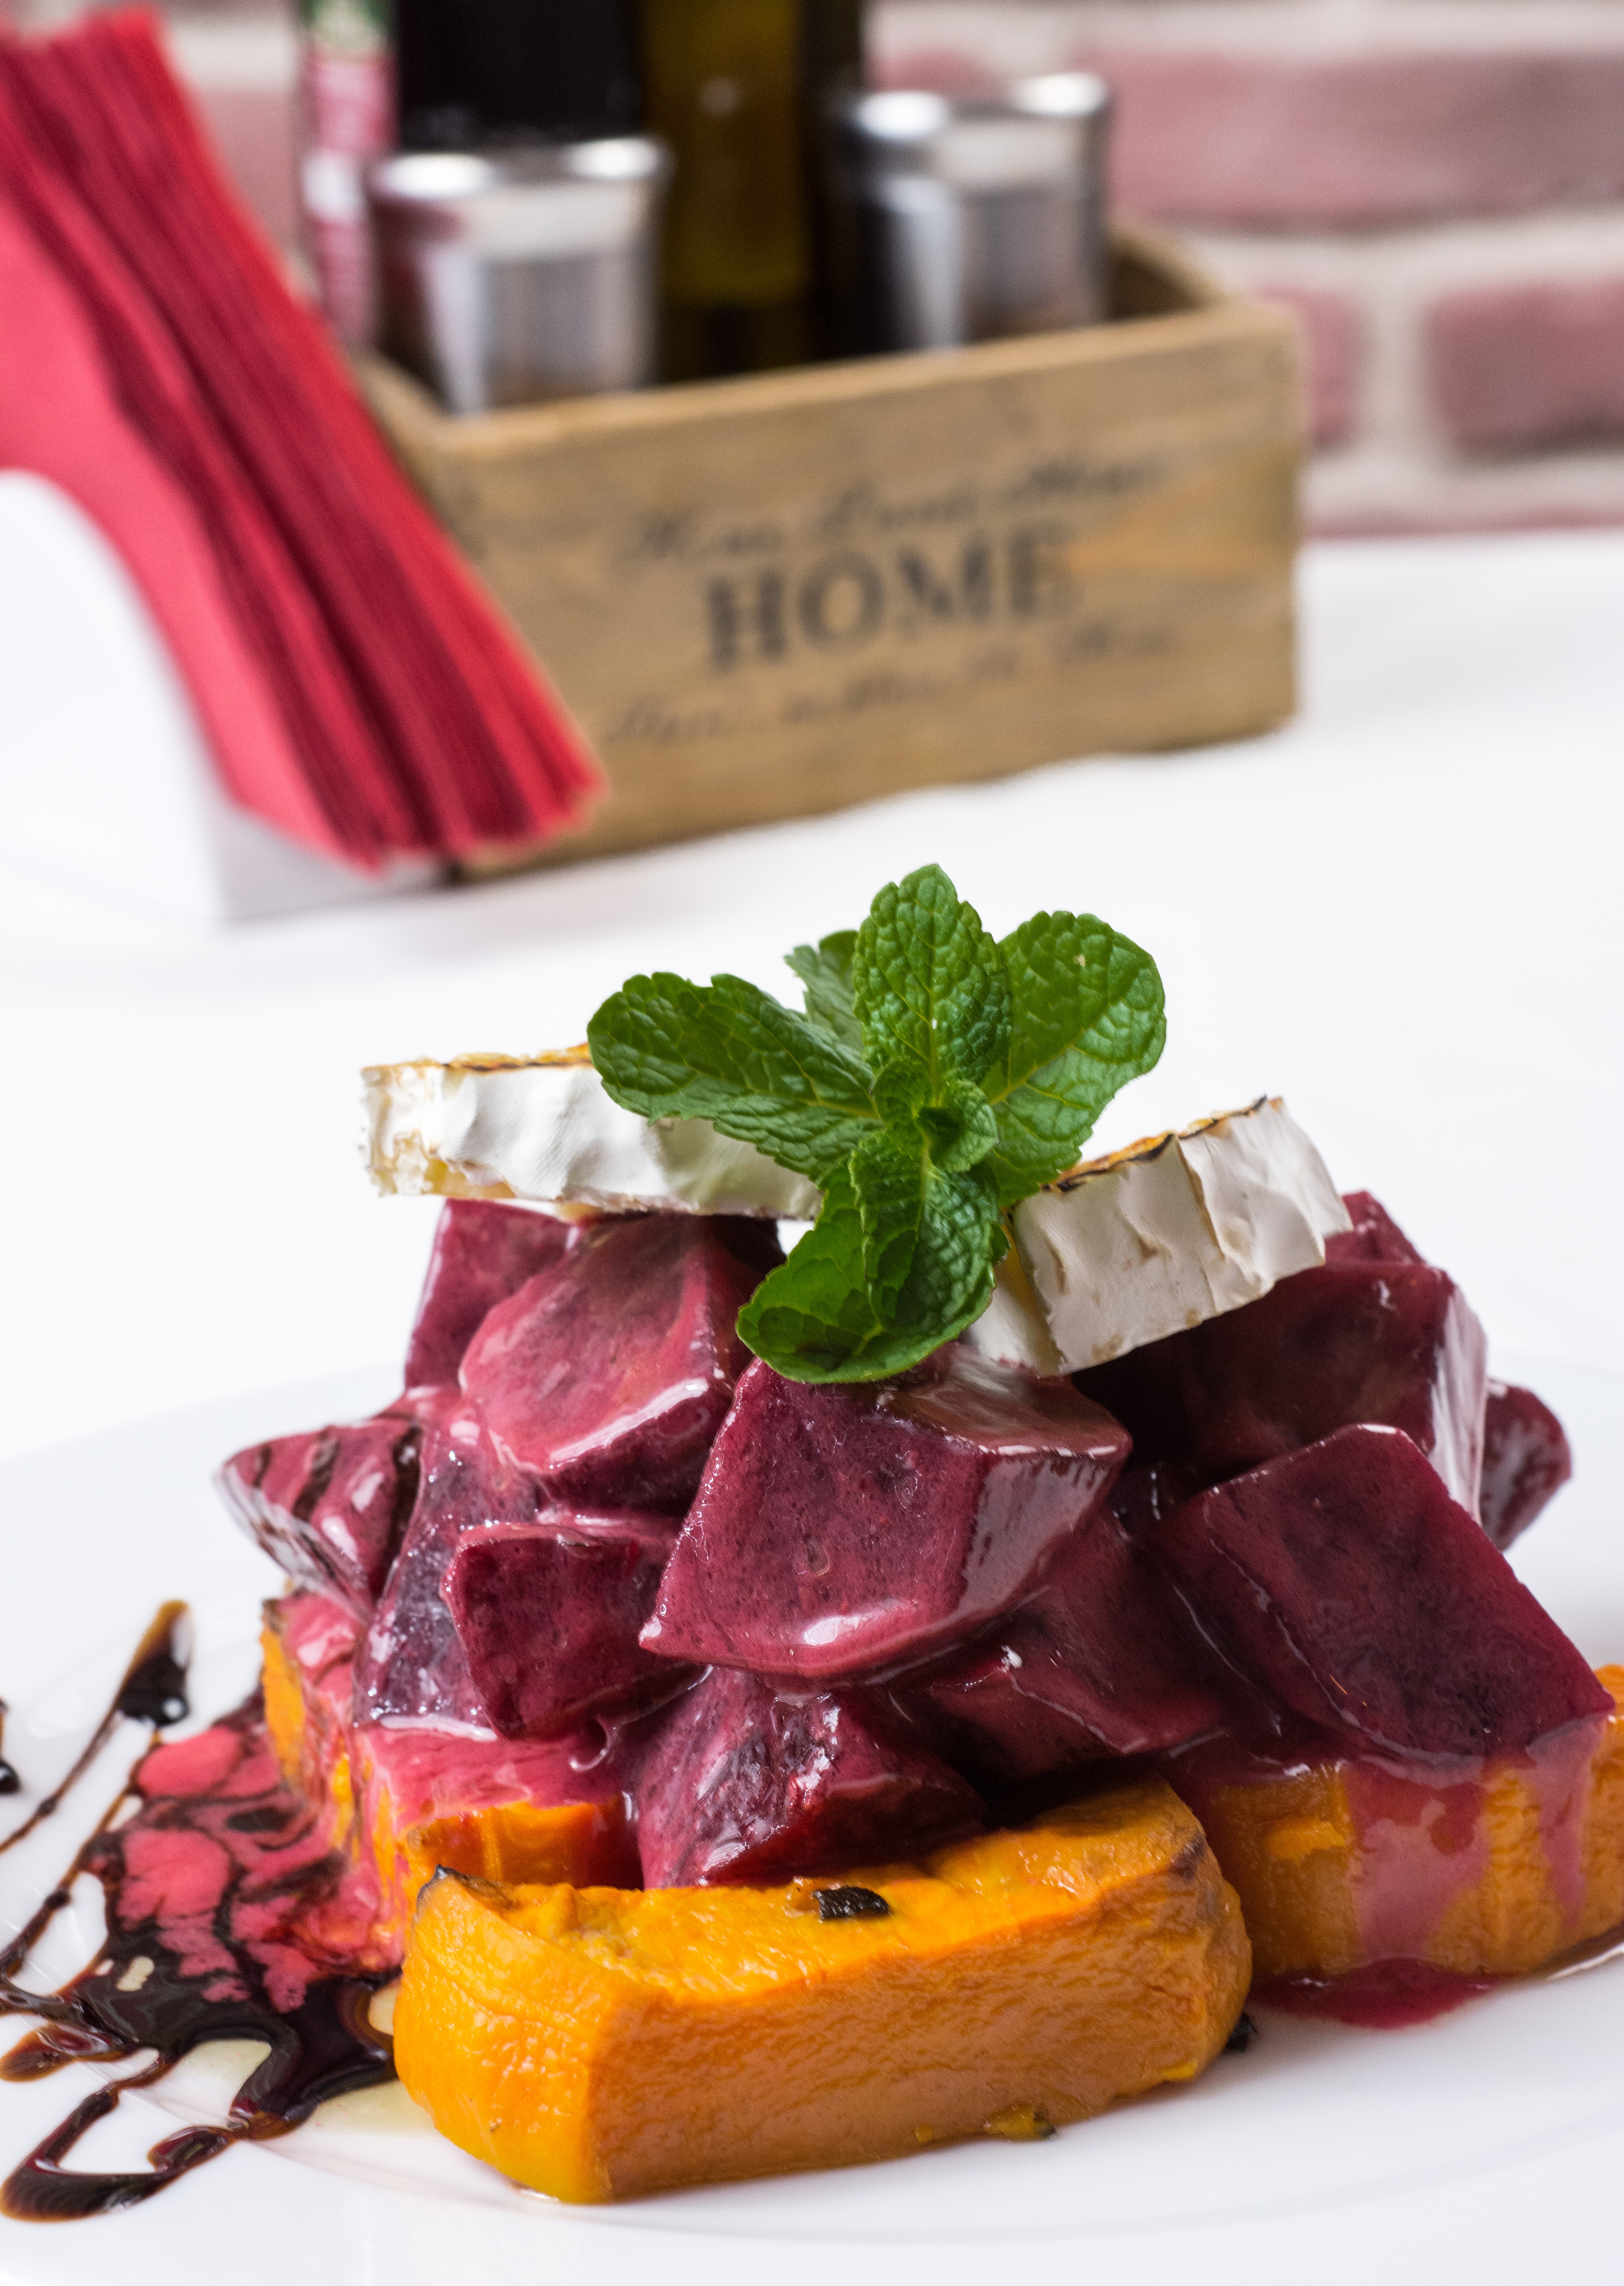
restaurant, orange, dish, meal, food, salad, green, produce, vegetable, natural, pumpkin, breakfast, gourmet, healthy, meat, cuisine, delicious, onion, steak, cheese, vitamin, eating, nutrition, vegetarian, dressing, diet, gastronomy, organic, brunch, prepared, appetizer, salt cured meat, gourmet salad, pumpkin salad, baked cheese